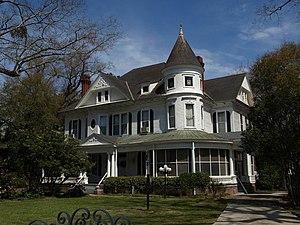
La ville de Pratville est le siège du comté d'Autauga, dans l'État d'Alabama, aux États-Unis. Elle s'étend aussi sur le comté voisin d'Elmore. Lors du recensement de 2010, sa population était de 33 960 habitants.
Le comté d'Autauga est un comté des États-Unis, situé dans l'État de l'Alabama. Selon le Bureau du recensement des États-Unis, sa population était de 43 671 habitants en 2000. Le siège du comté est Prattville.